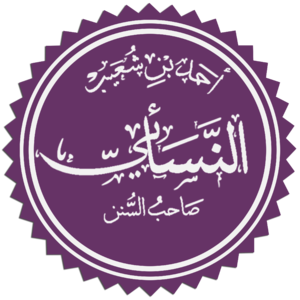
An-Nassa'i ou Al-Imam al-Hafidh Abû Abd ar-Rahmân Ahmâd ibn Shu'ayb ibn 'Ali ibn Sinan ibn Bahr al-Khurassani an-Nassa'i, est né à Nisa dans la province abbasside du Khorassan vers 829 et est l'auteur d'un des grands recueils de ahadîth : Al-Sunan al-Sughra.